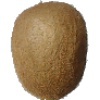
Label: Kiwi 1